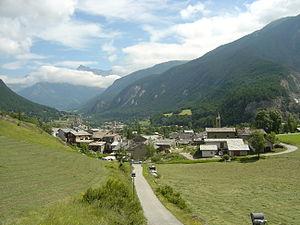
Vue générale de Bramans
Bramans est une commune déléguée du nouveau regroupement de communes de Val-Cenis, commune française située en Haute Maurienne dans le département de la Savoie, en région Auvergne-Rhône-Alpes.
Val-Cenis est une commune nouvelle située dans la vallée de la Haute Maurienne-Vanoise, dans le département de la Savoie en région Auvergne-Rhône-Alpes, frontalière avec l'Italie.